SAPO Codebits

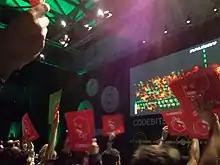
The audience voting for hackathon projects at Codebits VII (final edition, 2014). That year's voting system used computer vision to detect red/green cards.

Talks were mostly self-proposed by participants, but there were also a number of talks from invited speakers. Self-proposed talks followed a public process where all proposals were visible to everyone for comments and suggestions, but the final selection was made by the organizers.